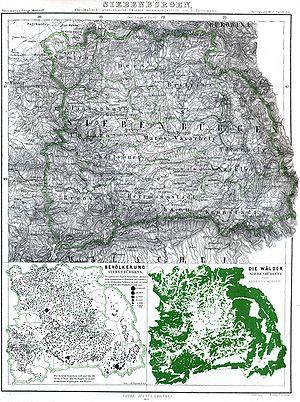
Abraham Stoker dit Bram Stoker, né le 8 novembre 1847 à Clontarf et mort à Londres le 20 avril 1912, est un écrivain britannique d'origine irlandaise, auteur de nombreux romans et de nouvelles, qui a connu la célébrité grâce à son roman intitulé Dracula.
Dracula est un roman épistolaire de l'écrivain britannique Bram Stoker publié en 1897. Il raconte l'histoire du comte Dracula, un vampire immortel qui se repaît du sang des vivants et peut les transformer à leur tour en créature démoniaque.